Semen quality

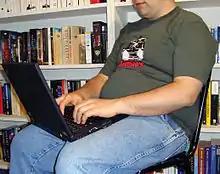
A man using a laptop that is placed above his groin. The heat of which may interfere with the quality of his semen.

Sperm are heat-sensitive, and cannot endure high temperatures. Increases of 2–3 °C are associated with increased DNA fragmentation.